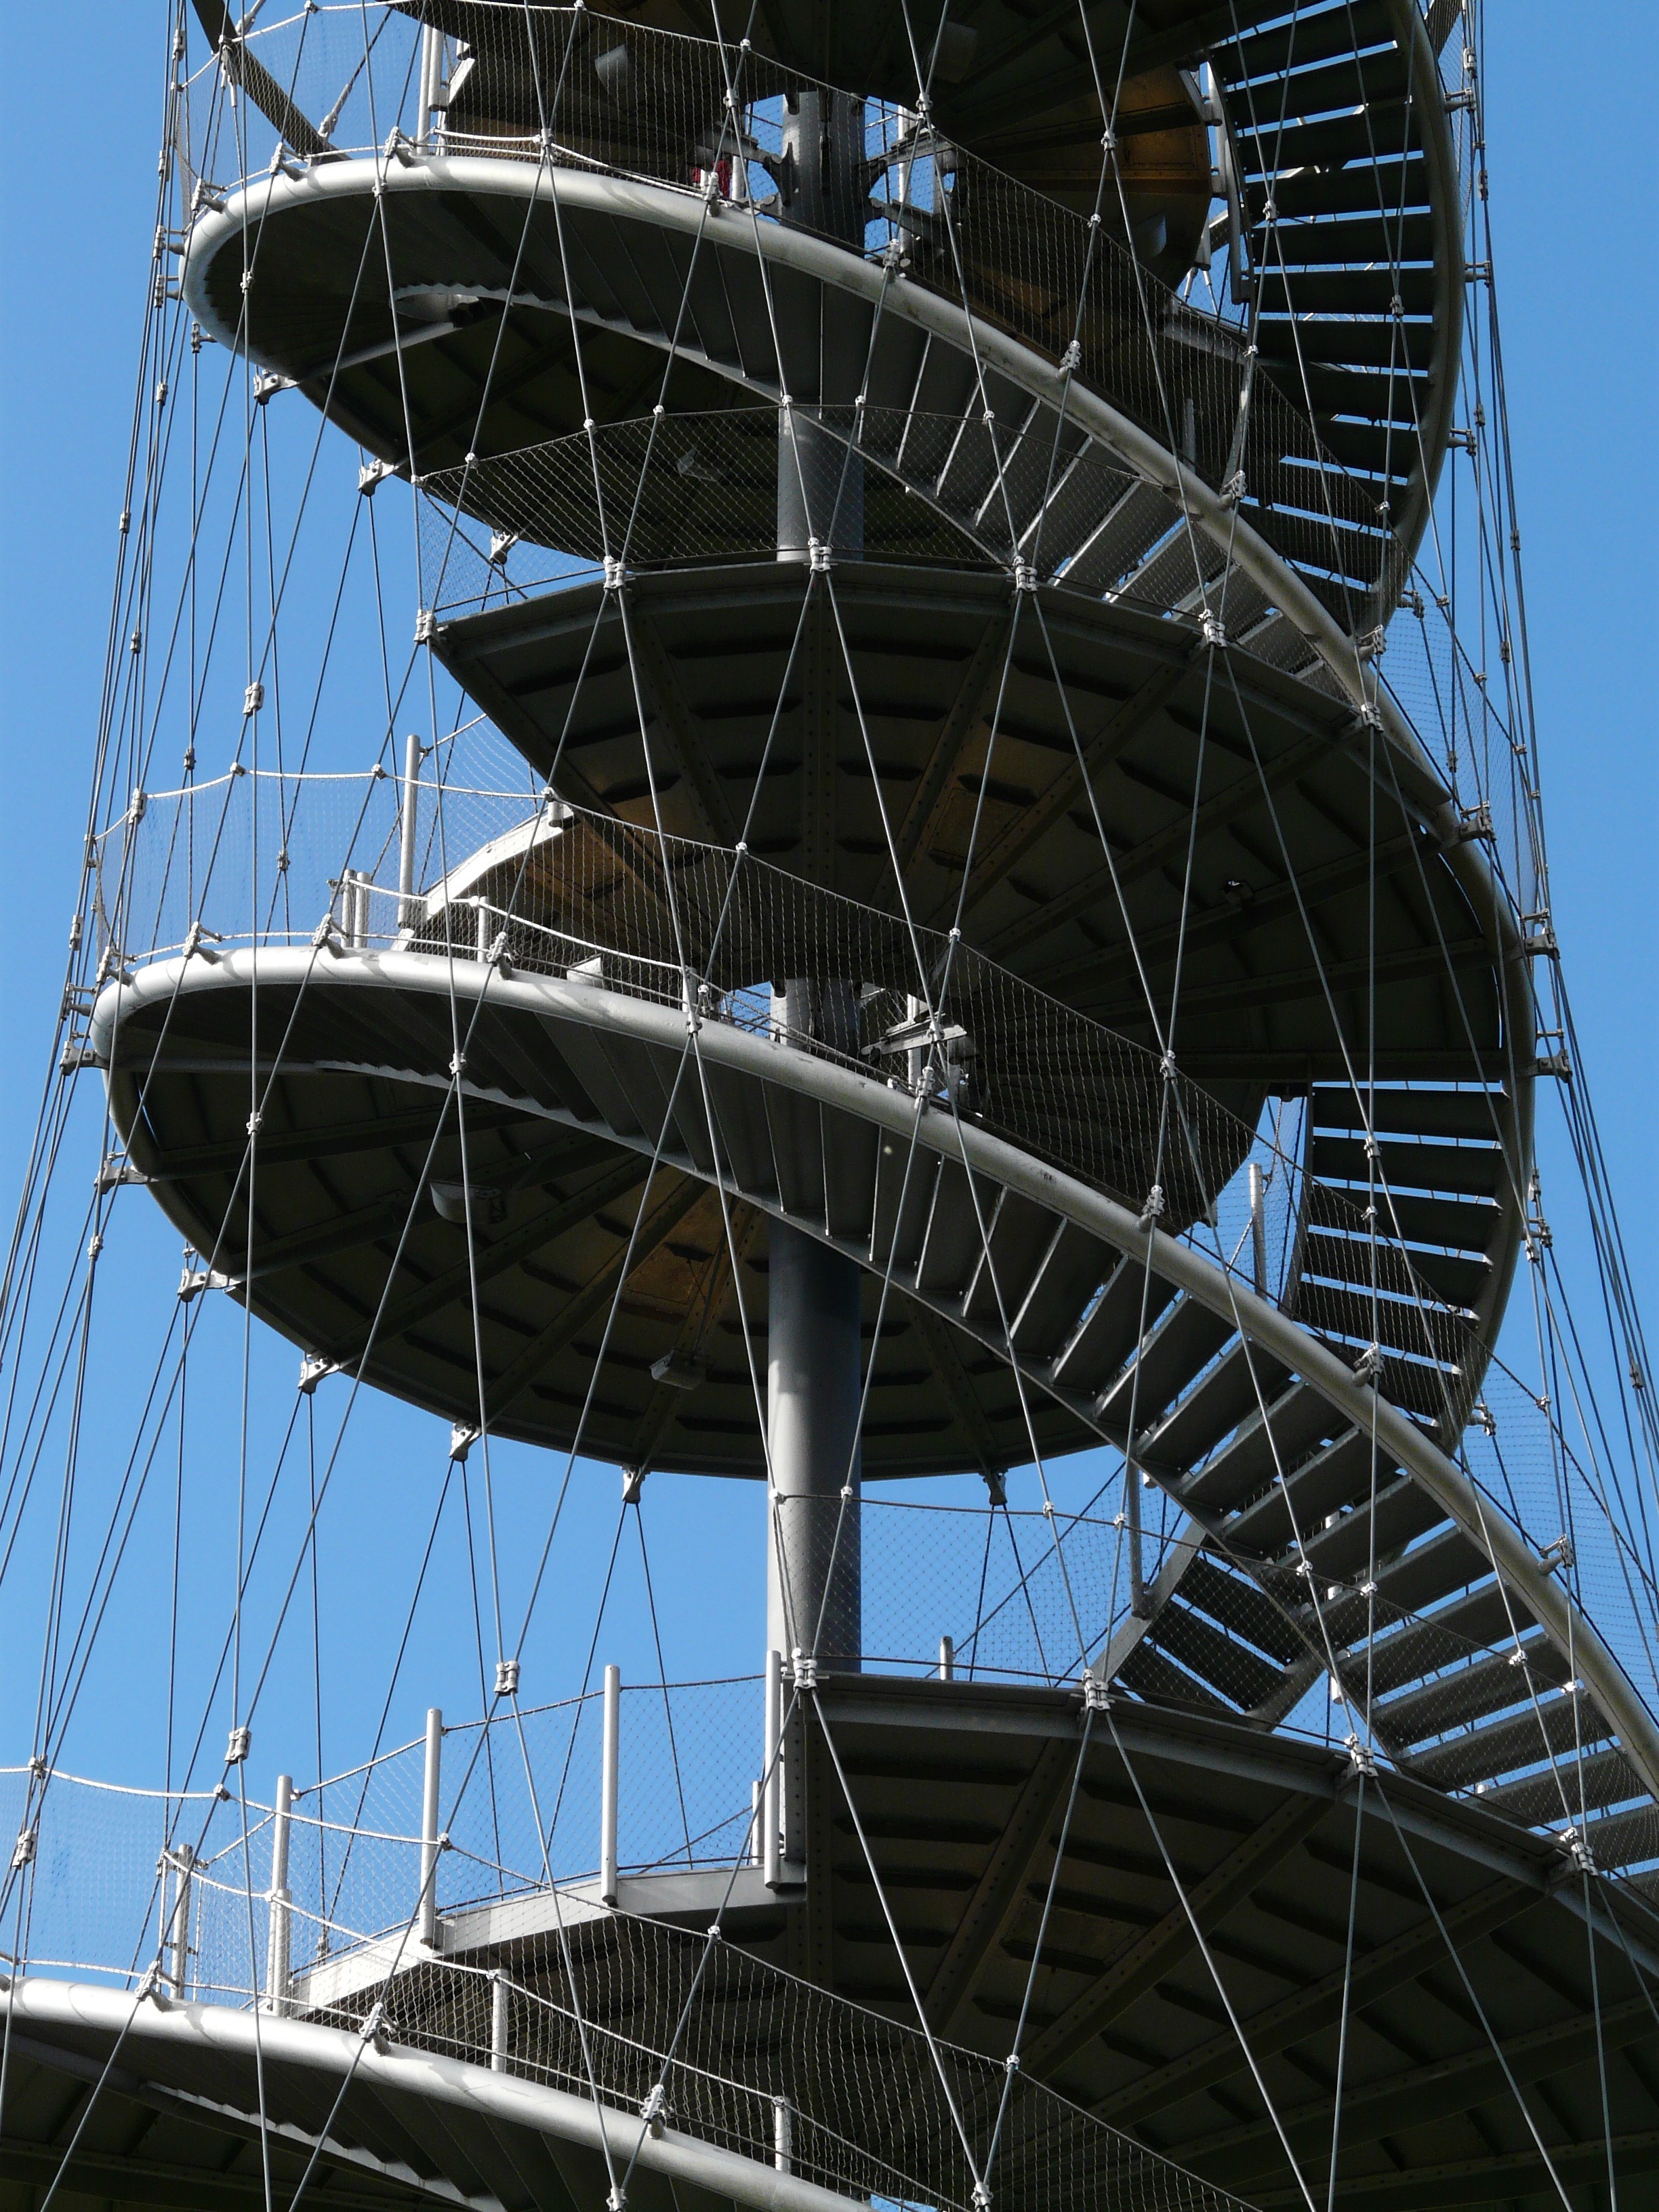
architecture, view, building, high, vehicle, tower, mast, park, metal, electricity, modern, stadium, spiral staircase, stairs, scaffolding, ropes, stuttgart, upgrade, scaffold, gradually, observation tower, radio telescope, killesberg, green area, recreation complex, steel cables